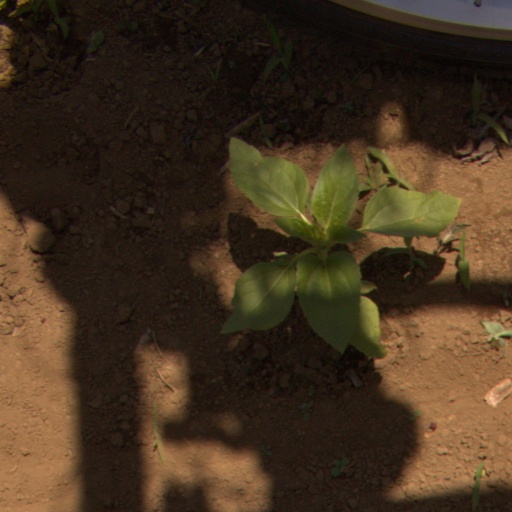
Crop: Jerusalem artichoke